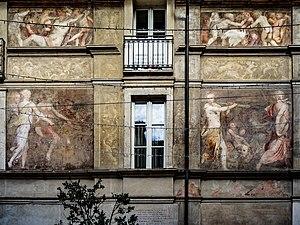
Frescos de Lattanzio Gambara dans la rue Corso Palestro à Brescia en Italie. Italiano: Affreschi di Lattanzio Gambara sulle Case del Gambero a Brescia